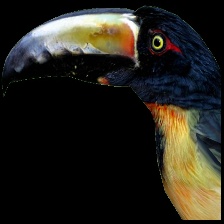
Species: COLLARED ARACARI
Scientific name: PTEROGLOSSUS TORQUATUS
ImageNet parent category: toucan